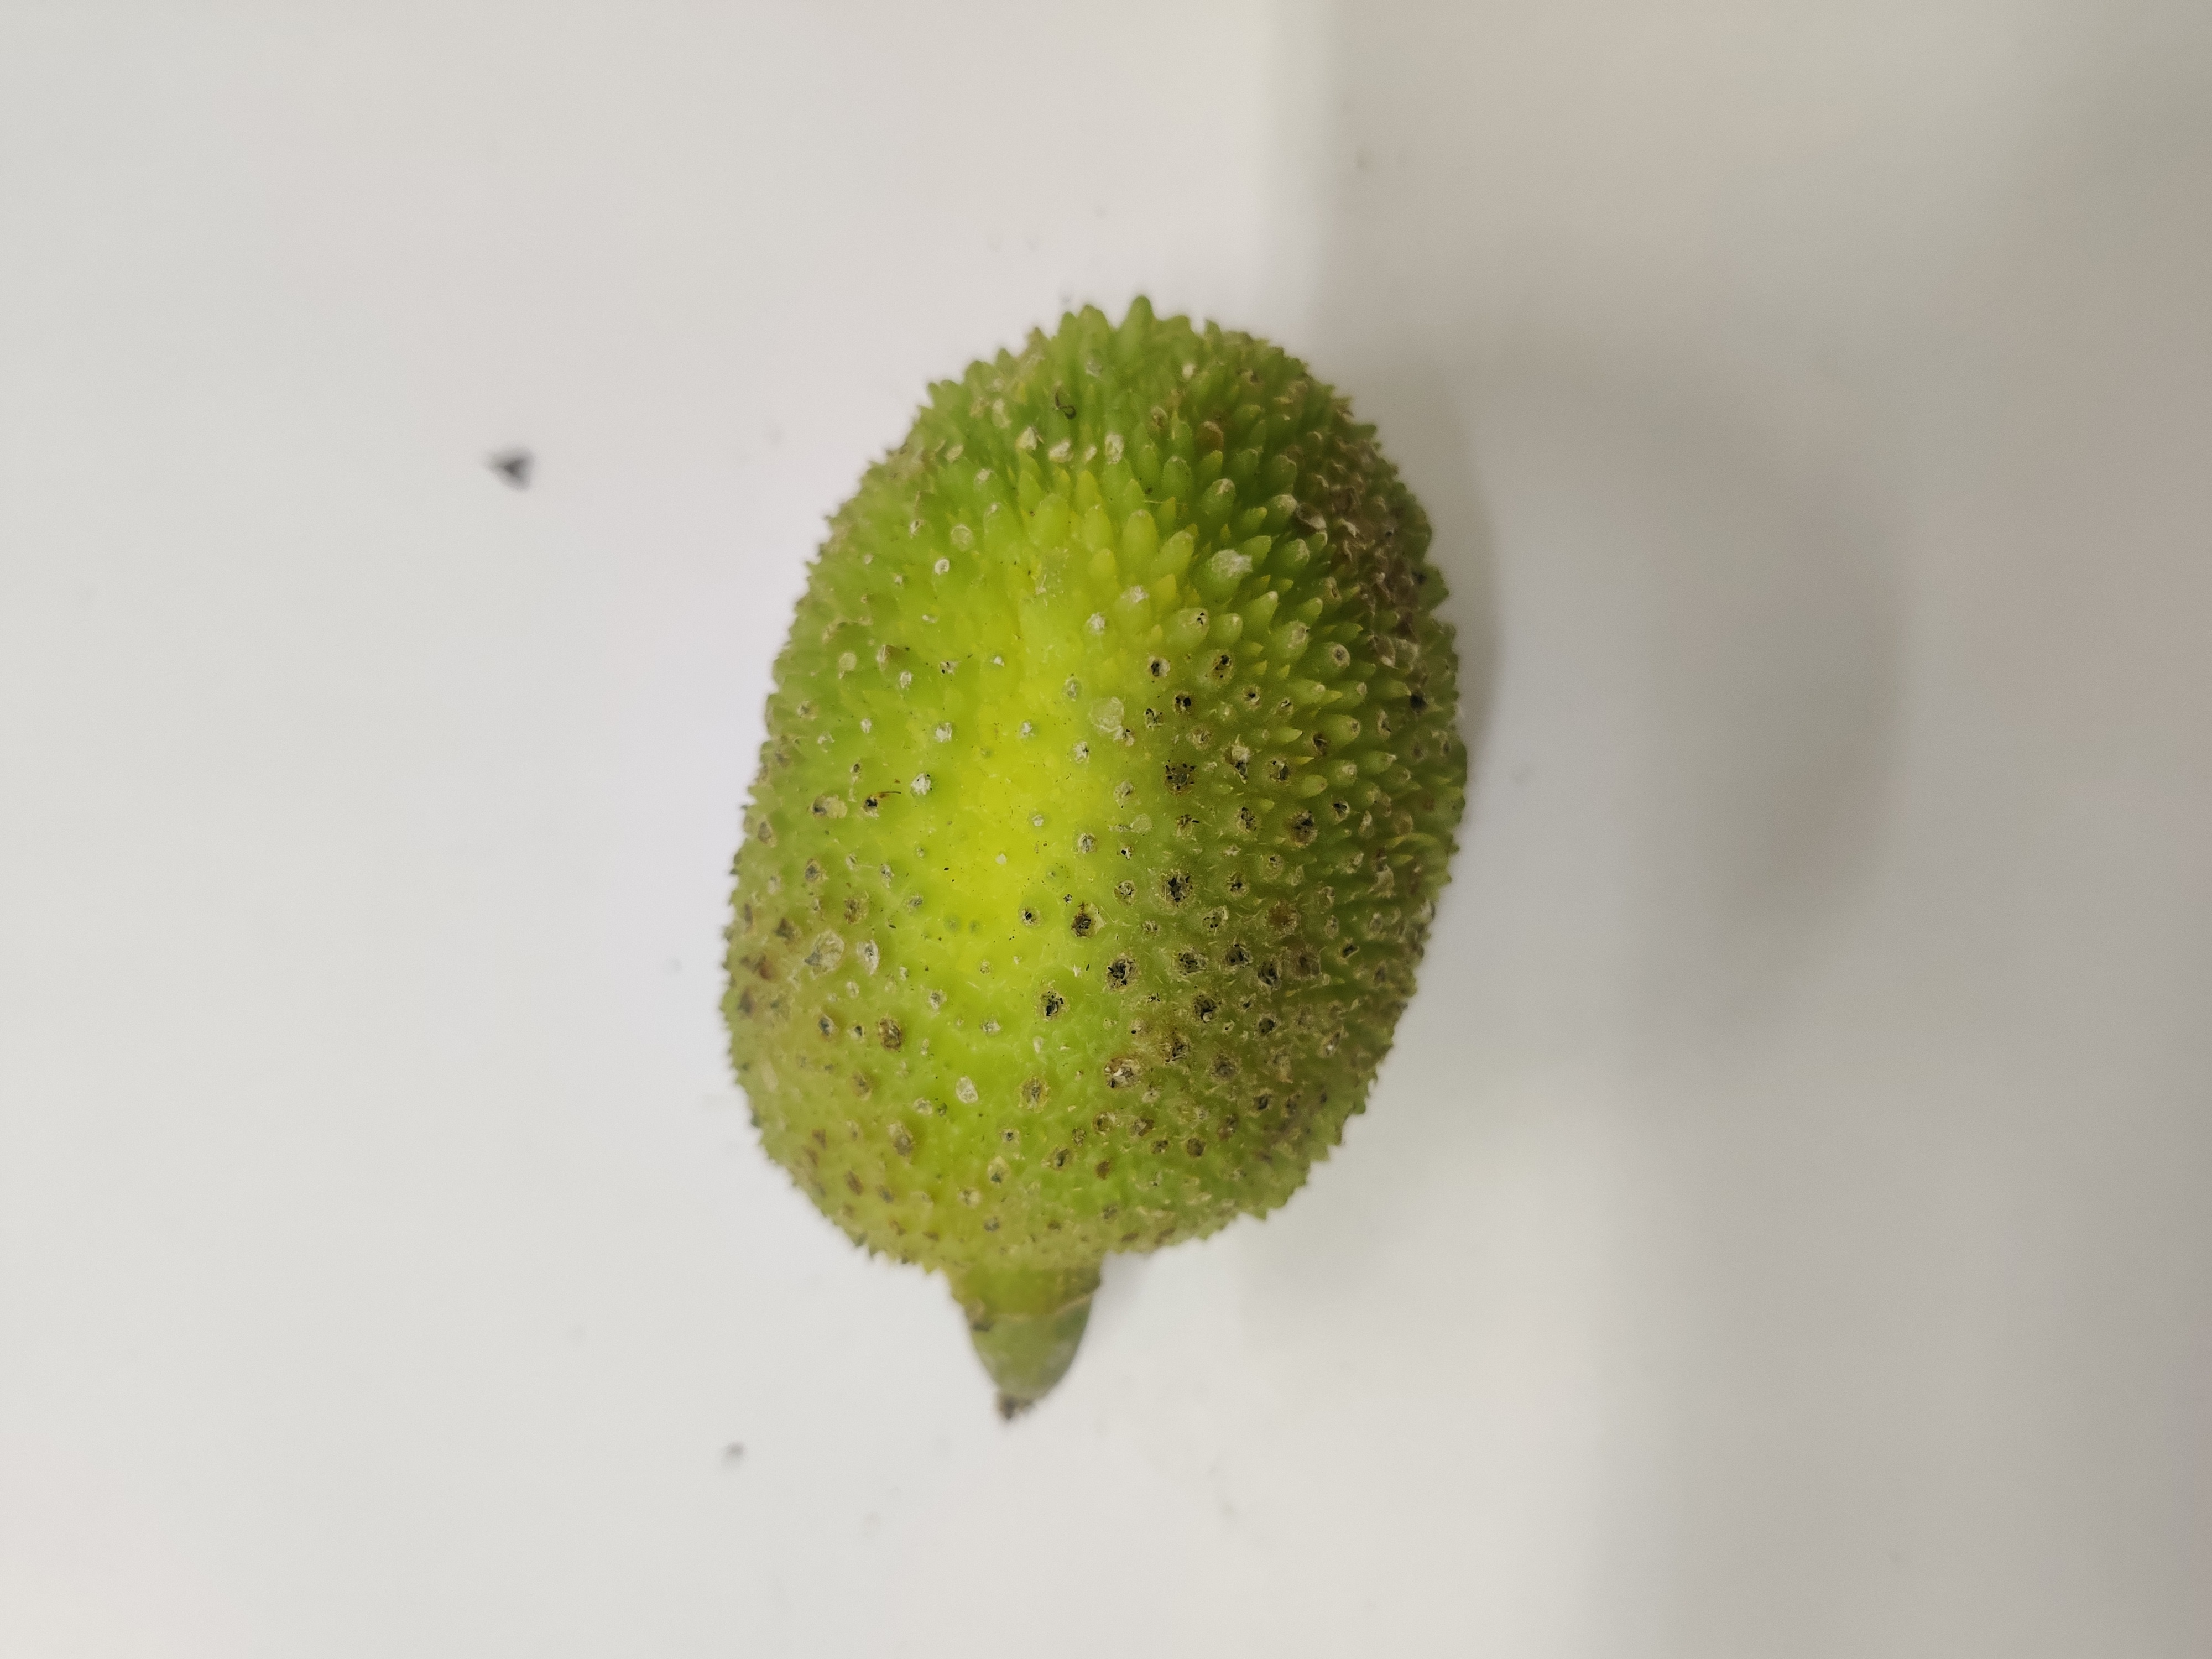
Crop: Spiny Gourd
Condition: Severely Damaged